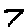
Label: 7